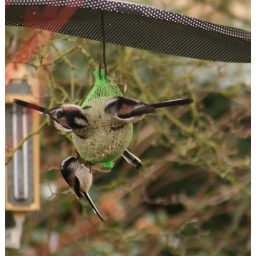
The Long-tailed Tits were too interested in the fat ball to notice the innovative recycled TV dish.